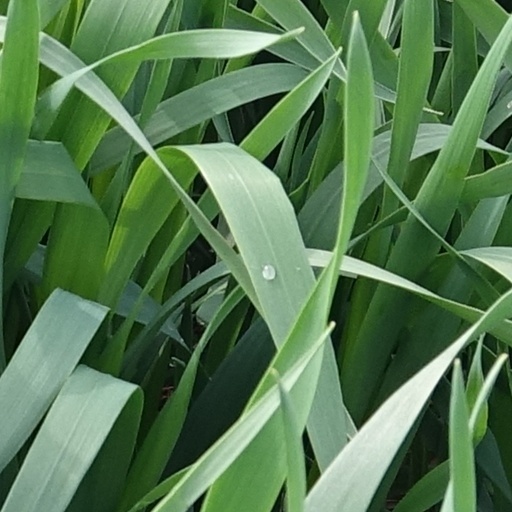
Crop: wheat